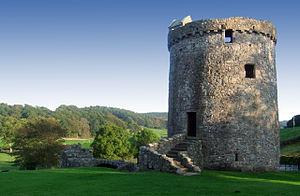
Cette liste recense les principaux châteaux du council area du Dumfries and Galloway en Écosse.